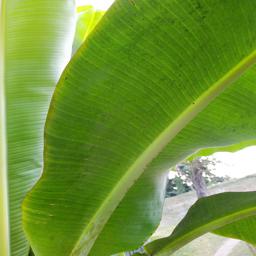
Label: JAHAJI LEAF